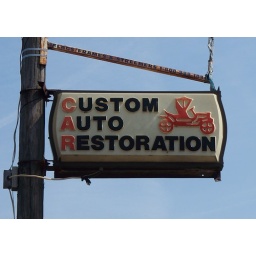
Small plastic vacuform sign for Custom Auto Restoration in Port Jefferson, Ohio.